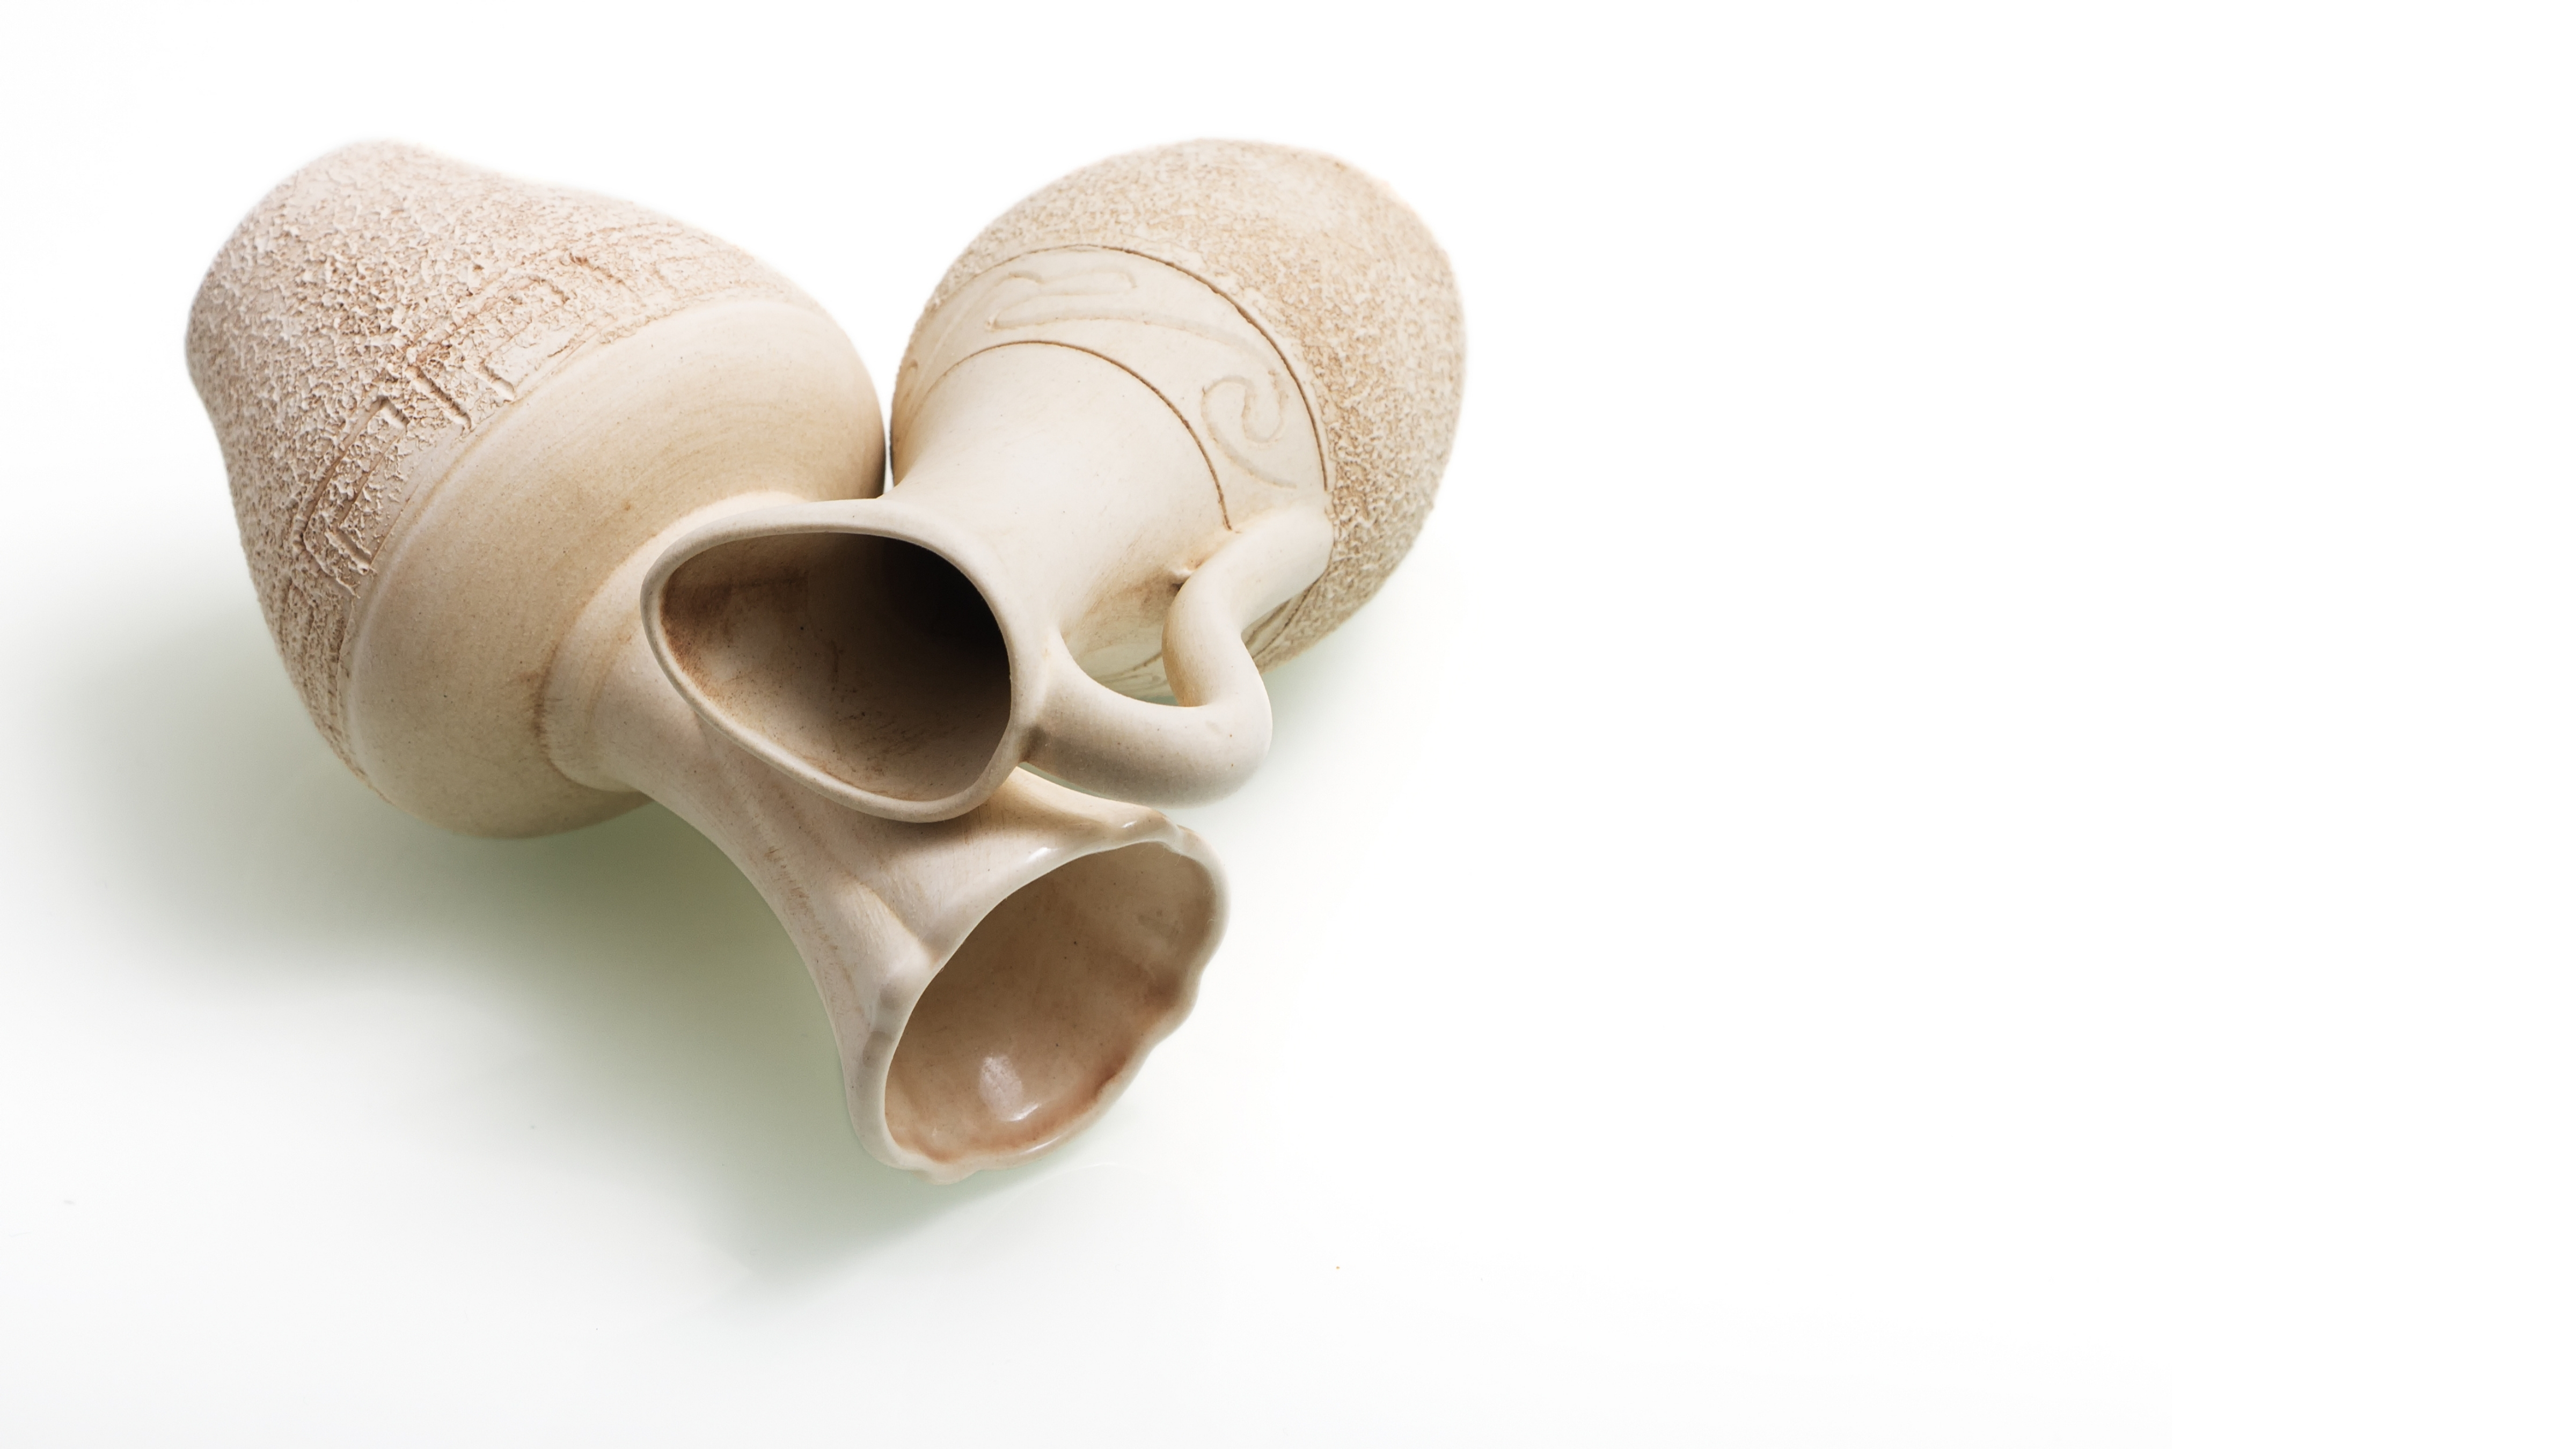
shadow, shadow creation, Photoshop shadow creation, jar, design, photo editing, before, after, hand, arm, drinkware, tableware, gesture, serveware, wood, cup, beige, personal protective equipment, human leg, jewellery, fashion accessory, metal, cylinder, still life photography, foot, spoon, pipe, fashion design, comfort, font, brass